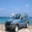
Label: automobile